Doodstil

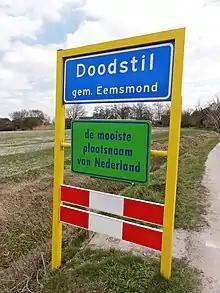
Place name sign

The village was first mentioned as Doetijl in 1456. In 1845, it was first mentioned as Doodstil. It used to be a lively hamlet with groceries, bars, and bakeries, and there used to be a little harbour on the Boterdiep. During the liberation of the Netherlands, gunfire was heard in Doodstil and five Germans ran through the village and threw their riffles in the canal. Moments later, Canadian soldiers appeared who were chasing the Germans. A tank arrived later offering cigarettes and chocolate, but quickly moved on.